Sleeve

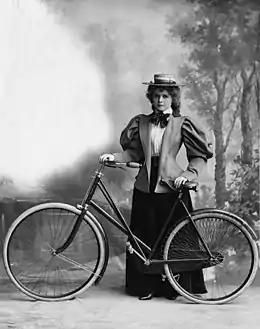
Actress Mabel Love in an outfit with leg-o'-mutton (gigot) sleeves in the 1890s.

A sleeve (a word allied to "slip", cf. Dutch ) is the part of a garment that covers the arm, or through which the arm passes or slips.